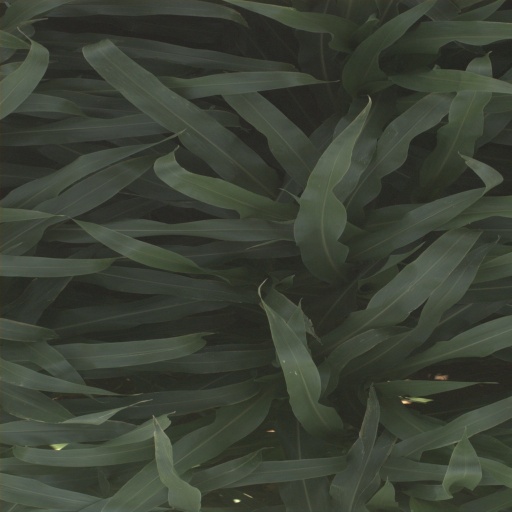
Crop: sorghum